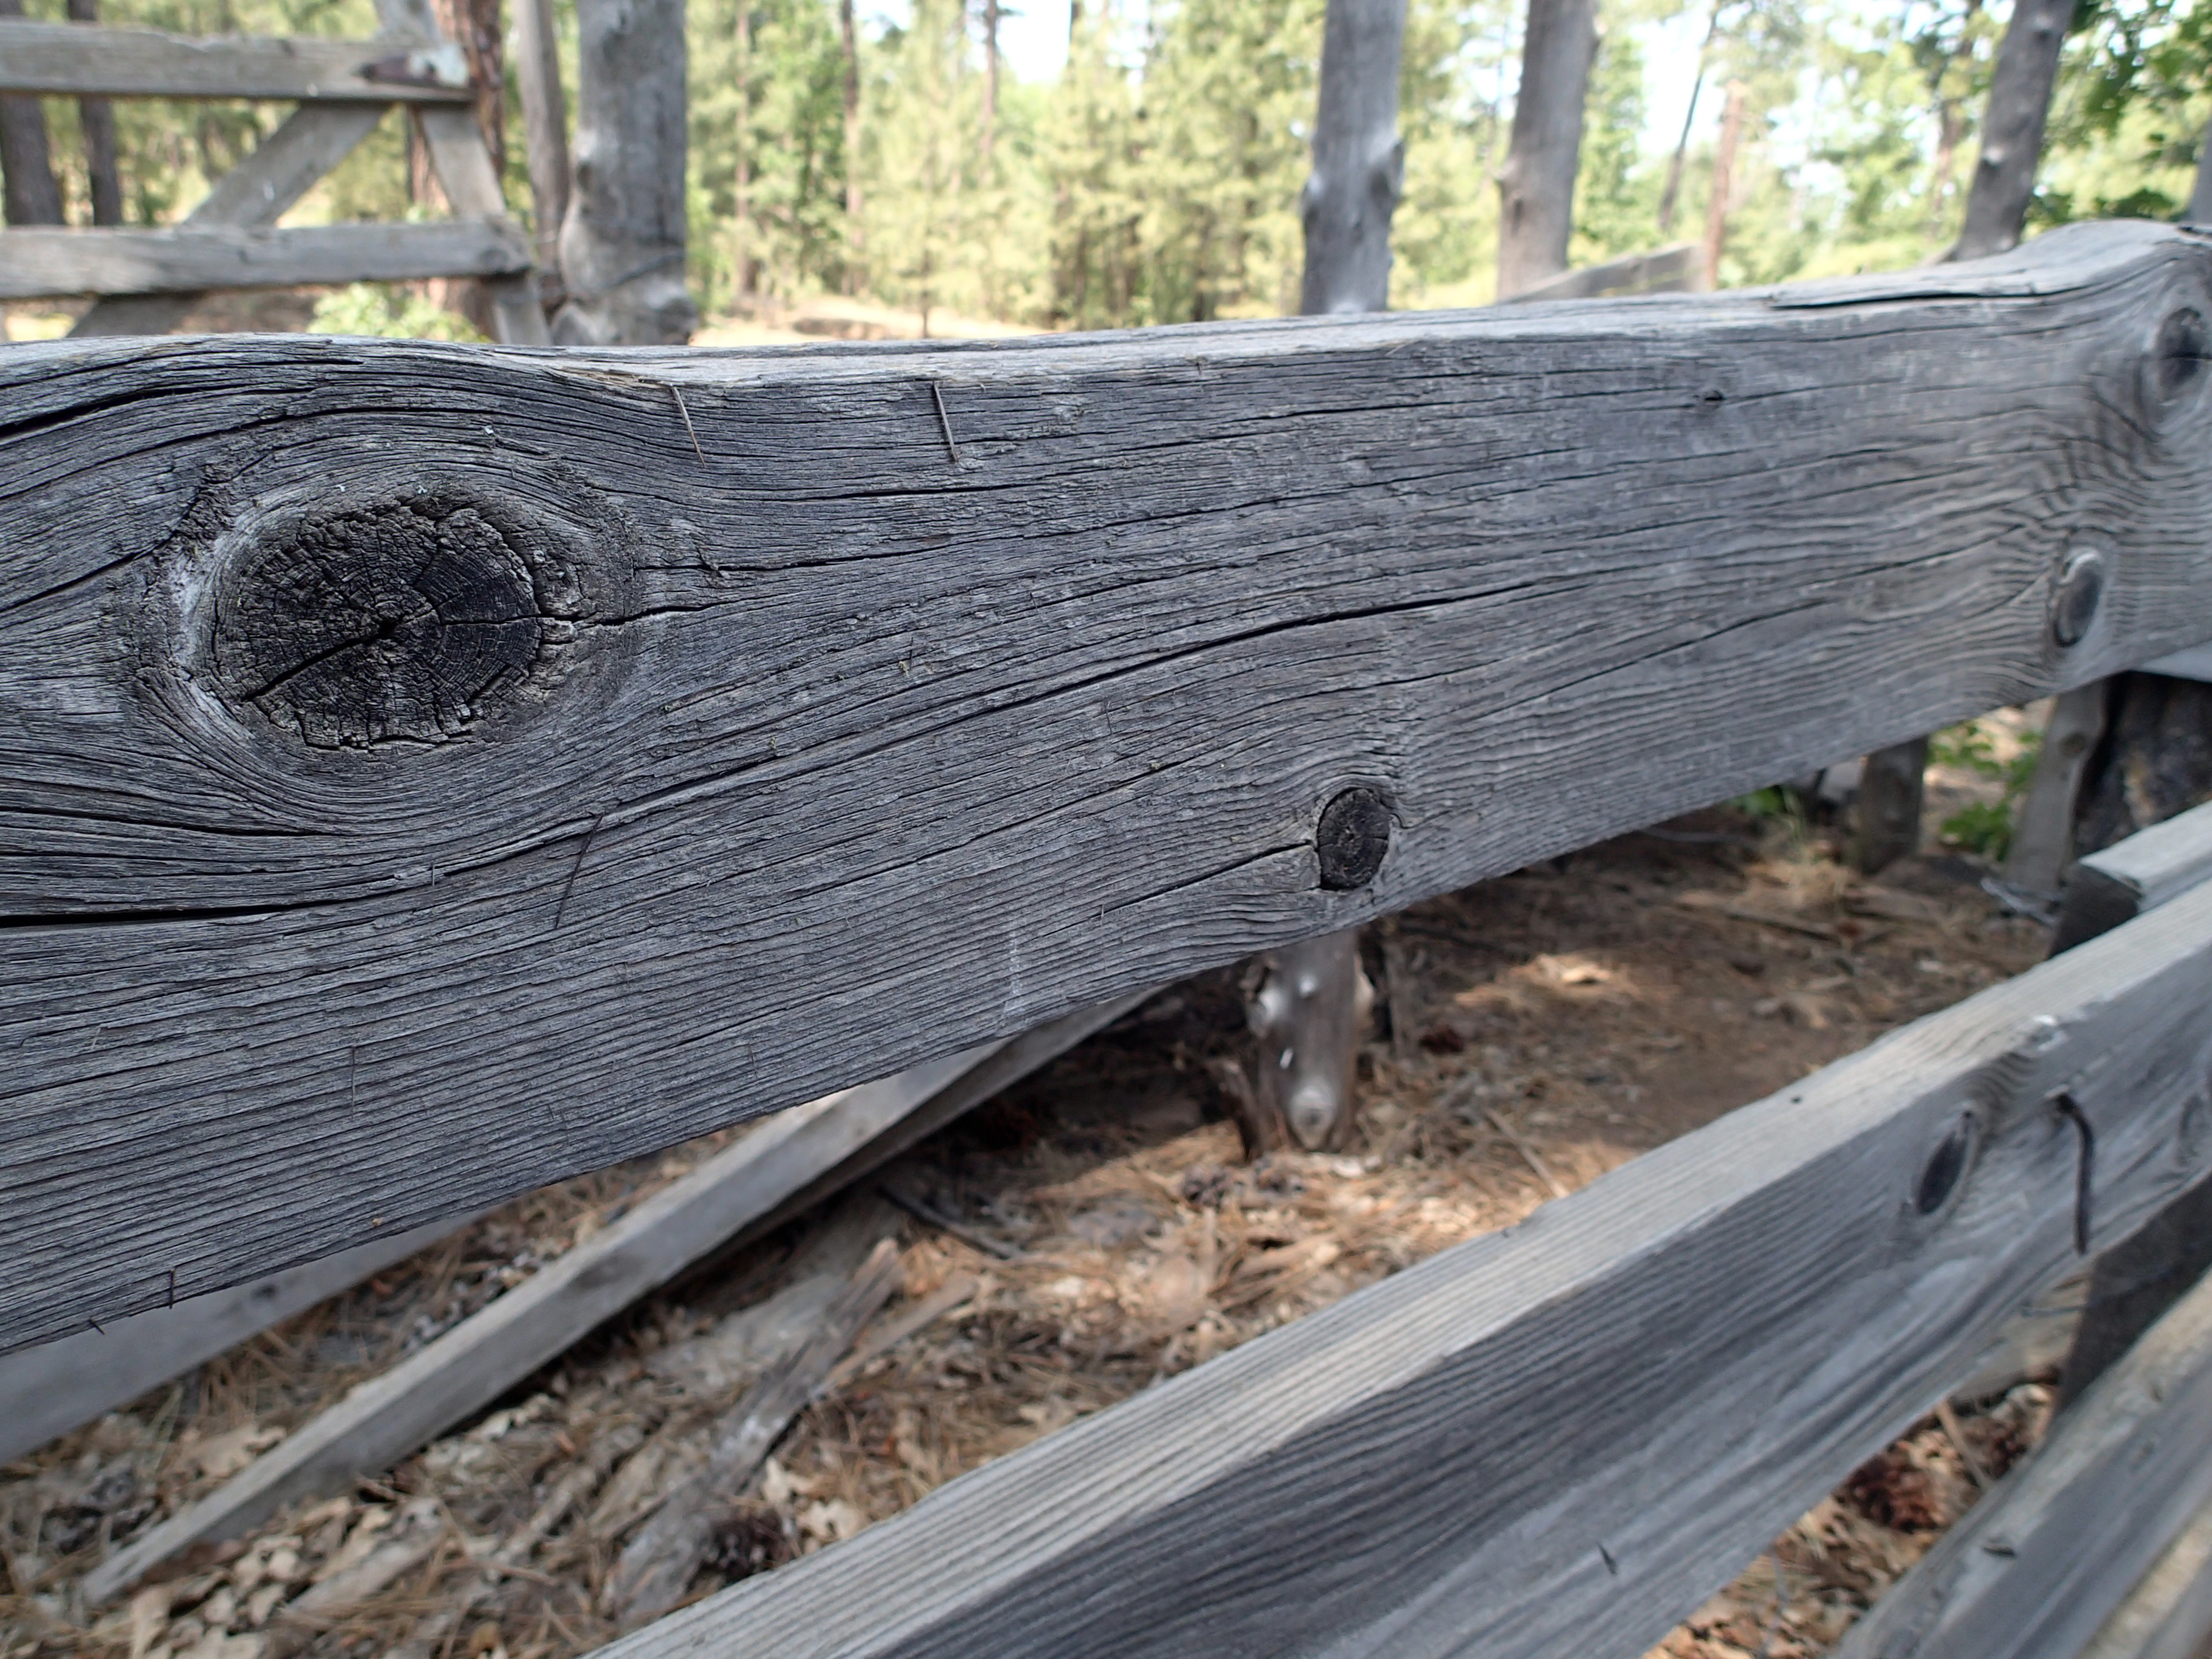
tree, wood, track, transport, vehicle, lumber, mogollonrim